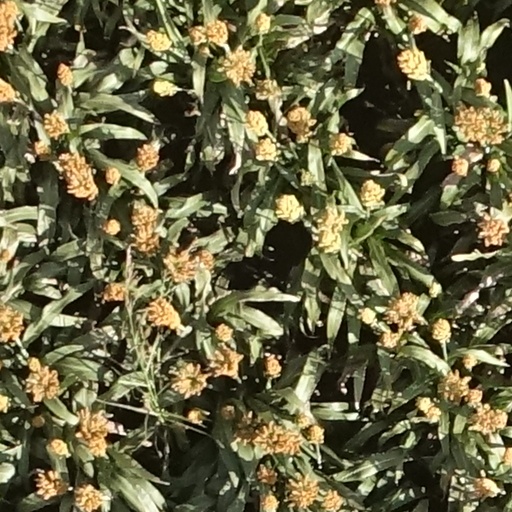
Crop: sorghum